Madog ap Llywelyn

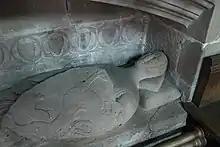
Memorial for Prince Madog in Gresford, Wales

Madog ap Llywelyn (died after 1312) was the leader of the Welsh revolt of 1294–95 against English rule in Wales. The revolt was surpassed in longevity only by the revolt of Owain Glyndŵr in the 15th century. Madog belonged to a junior branch of the House of Aberffraw and was a distant relation of Llywelyn ap Gruffudd, the last recognised native Prince of Wales. During his revolt, Madog issued a land grant in which he used the title "Prince of Wales".